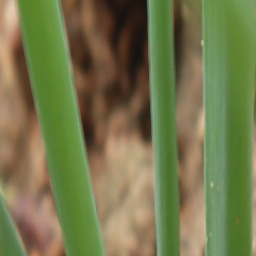
Label: healthy